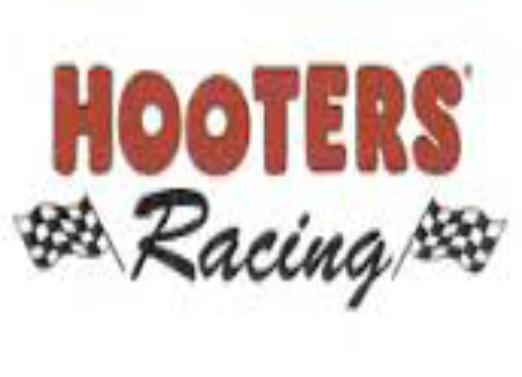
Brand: Hooters
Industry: Leisure